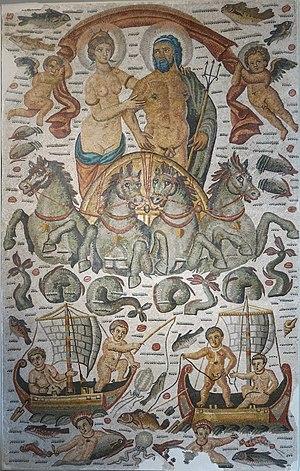
Mosaïque de sol avec le triomphe de Neptune et son épouse Amphitrite. Marbre, calcaire et pâte de verre. 320-325 ap. J.-C. Ancienne Cirta, aujourd'hui Constantine, Algérie. Mission Adolphe Delamarre, 1845
Le département des antiquités grecques, étrusques et romaines du Louvre est l'un des huit départements du musée du Louvre. Il abrite une des plus grandes et des plus célèbres collections d'art antique du monde, avec des chefs d'œuvre universellement renommés, et renferme également la plus grande collection mondiale de céramique grecque.
Cirta est une cité antique berbère numide qui correspond au cœur historique de la ville de Constantine en Algérie. Dès le IIIᵉ siècle av. J.-C. capitale des Numides massæssyles elle est conquise en 203 av. J.-C. par leurs rivaux les Numides massyles menés par Massinissa qui en fait la capitale du royaume de Numidie. Plus tard lors de la conquête romaine elle devient la capitale de la province romaine de Numidia cirtensis. Au IVᵉ siècle, restaurée par l'empereur Constantin, elle prend le nom de Constantina, et devient la capitale de la province de Numidia Constantina et le siège d'un consul romain.